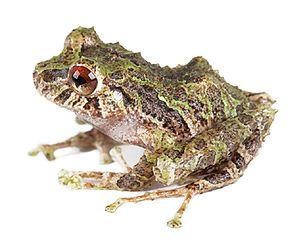
Pristimantis crucifer est une espèce d'amphibiens de la famille des Craugastoridae.